Albatros D.V

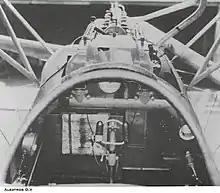
A pilot's-eye-view from the cockpit of an Albatros D.V

The D.V entered service with the German Air Force in May 1917 but losses attributed to structural failures of the lower wing occurred. The aviation historian Jon Guttman said "Within the month was doing belated stress testing and concluding, to its dismay, that the D.V's sesquiplane wing layout was even more vulnerable than that of its predecessor". The outboard sections of the D.V upper wing also suffered failures, requiring additional wire bracing and the fuselage sometimes cracked during rough landings. Against these problems, the D.V offered very little improvement in performance. Front line pilots were considerably dismayed and many preferred the older D.III. Manfred von Richthofen was critical of the new aircraft in a July 1917 letter, where he described the D.V as "so obsolete and so ridiculously inferior to the English that one can't do anything with this aircraft". British tests of a captured D.V revealed that the aircraft was slow to manoeuvre, heavy on the controls and tiring to fly.